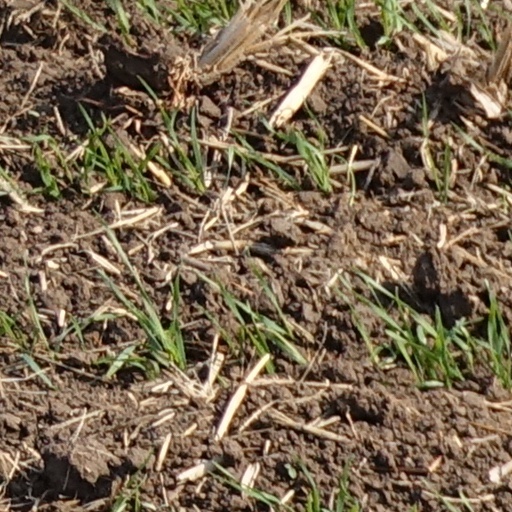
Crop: wheat